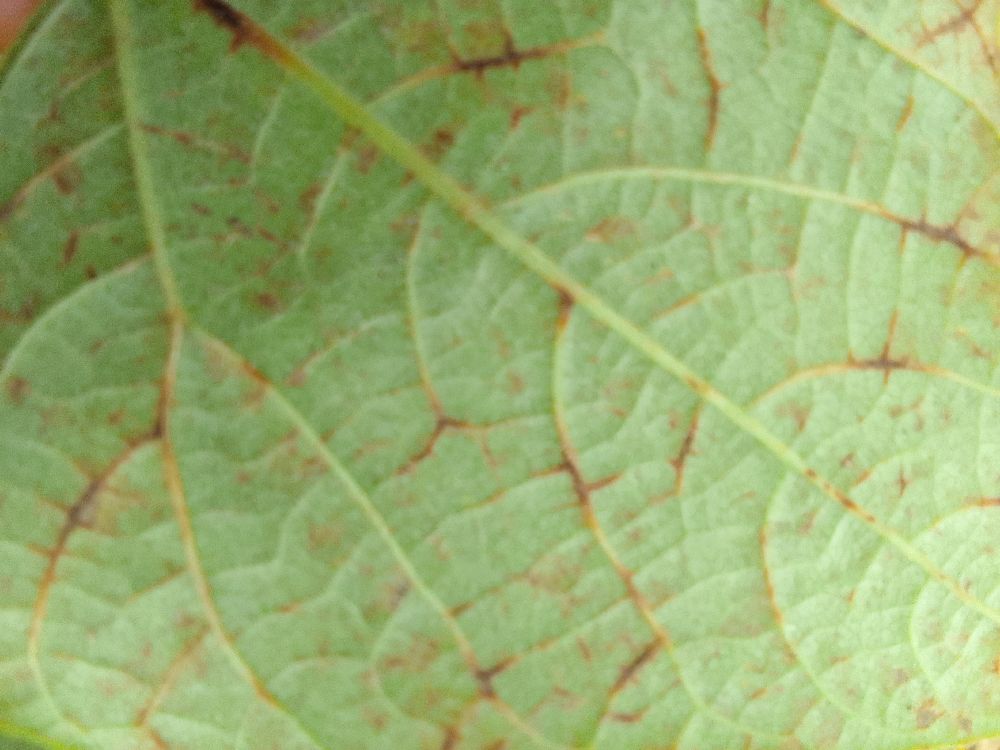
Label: anthracnose